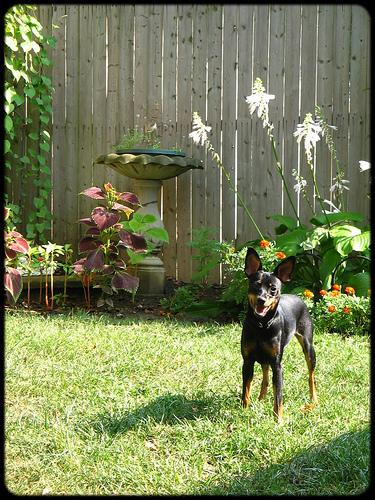
Breed: miniature pinscher